Saint-Michel station (Montreal Metro)

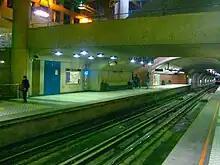
View of St-Michel from the platform.

It is a side platform station with two entrances on either side of boul. St-Michel connecting to a common ticket hall. Unlike all other stations on the Blue Line, the station is only as long as the six-car trains used on the line; all of the other stations were built to accommodate a nine-car train. However, the station cavern is long enough for a nine-car train; the extra space could be opened and finished to accommodate full-length trains when the STM extends the line east into the boroughs of St. Leonard and Anjou and to commit to the line's original design.